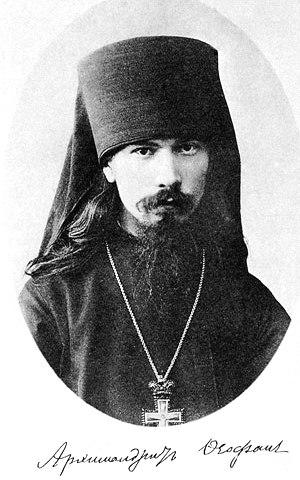
Théophane de Poltava, né le 31 décembre 1872 près de Saint-Pétersbourg et mort le 6 février 1940 à Limeray, est un archevêque et théologien russe de l'église orthodoxe.